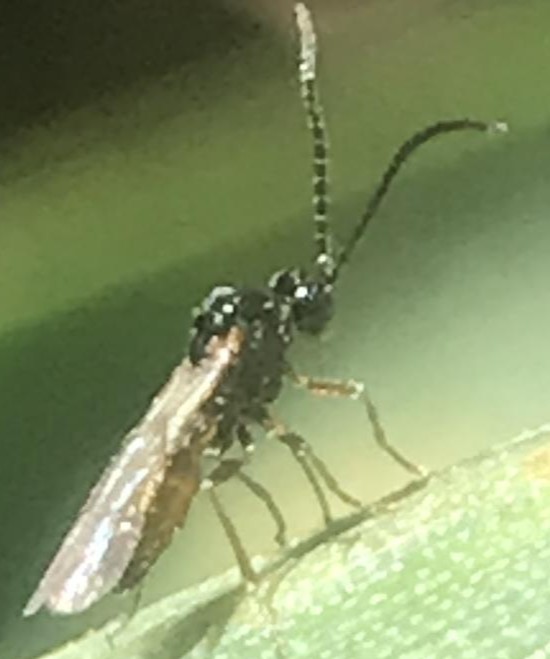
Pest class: predators